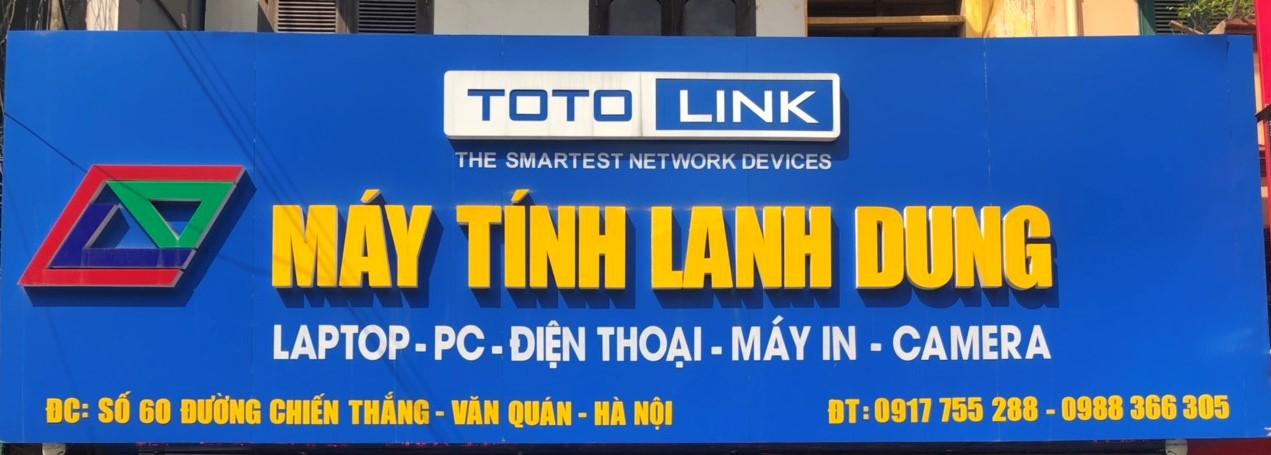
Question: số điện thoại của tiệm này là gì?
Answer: số điện thoại của tiệm này là 0 917 755 288 hoặc 0 988 366 305